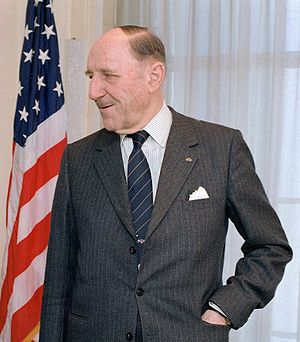
Joseph Luns
Joseph Luns (1983)
Joseph Antoine Marie Hubert Luns var en hollandsk politiker. Han var generalsekretær for Nato fra 1. oktober 1971 til 25. juni 1984.